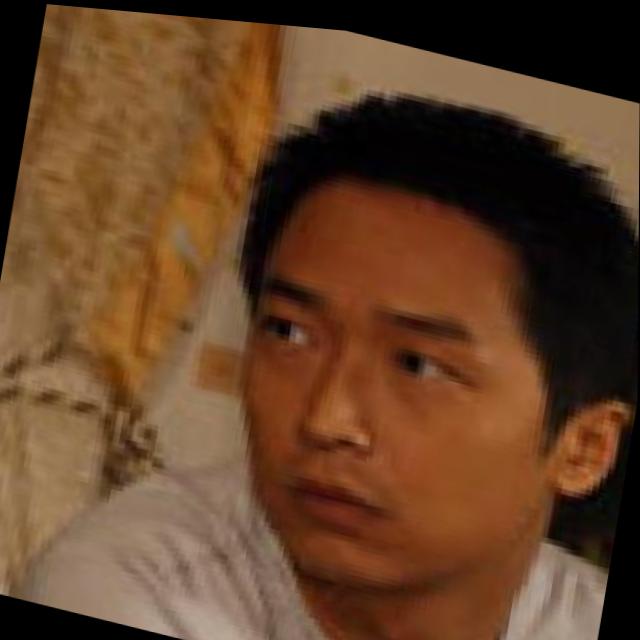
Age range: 21-44